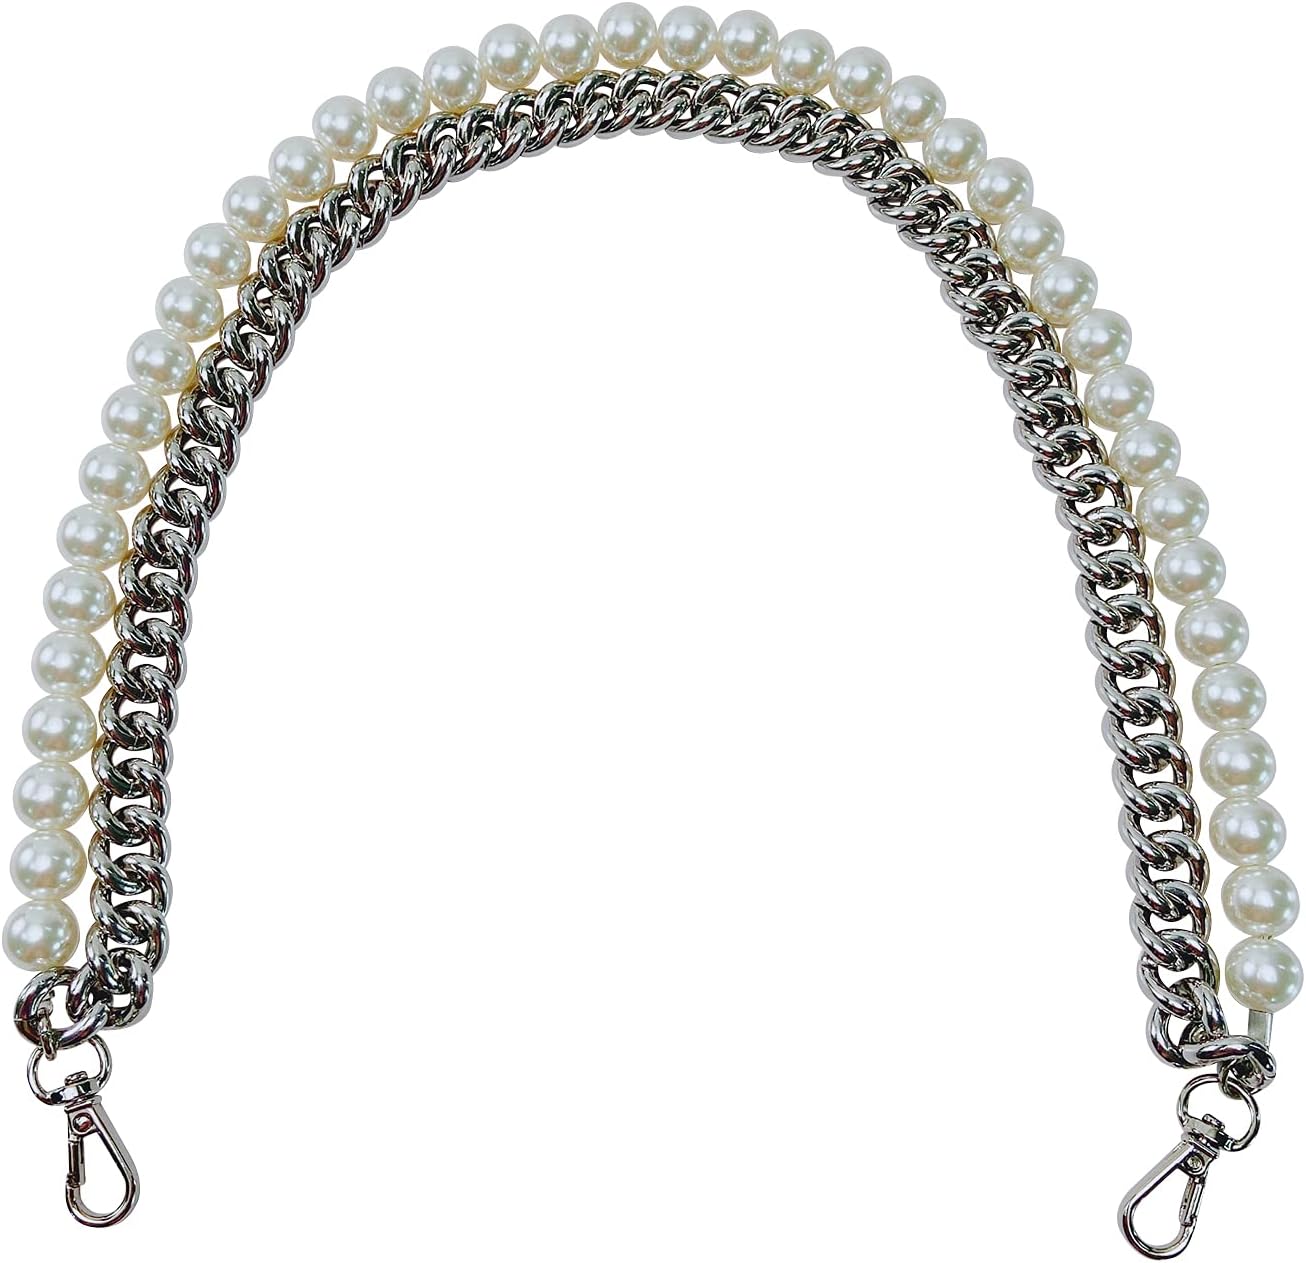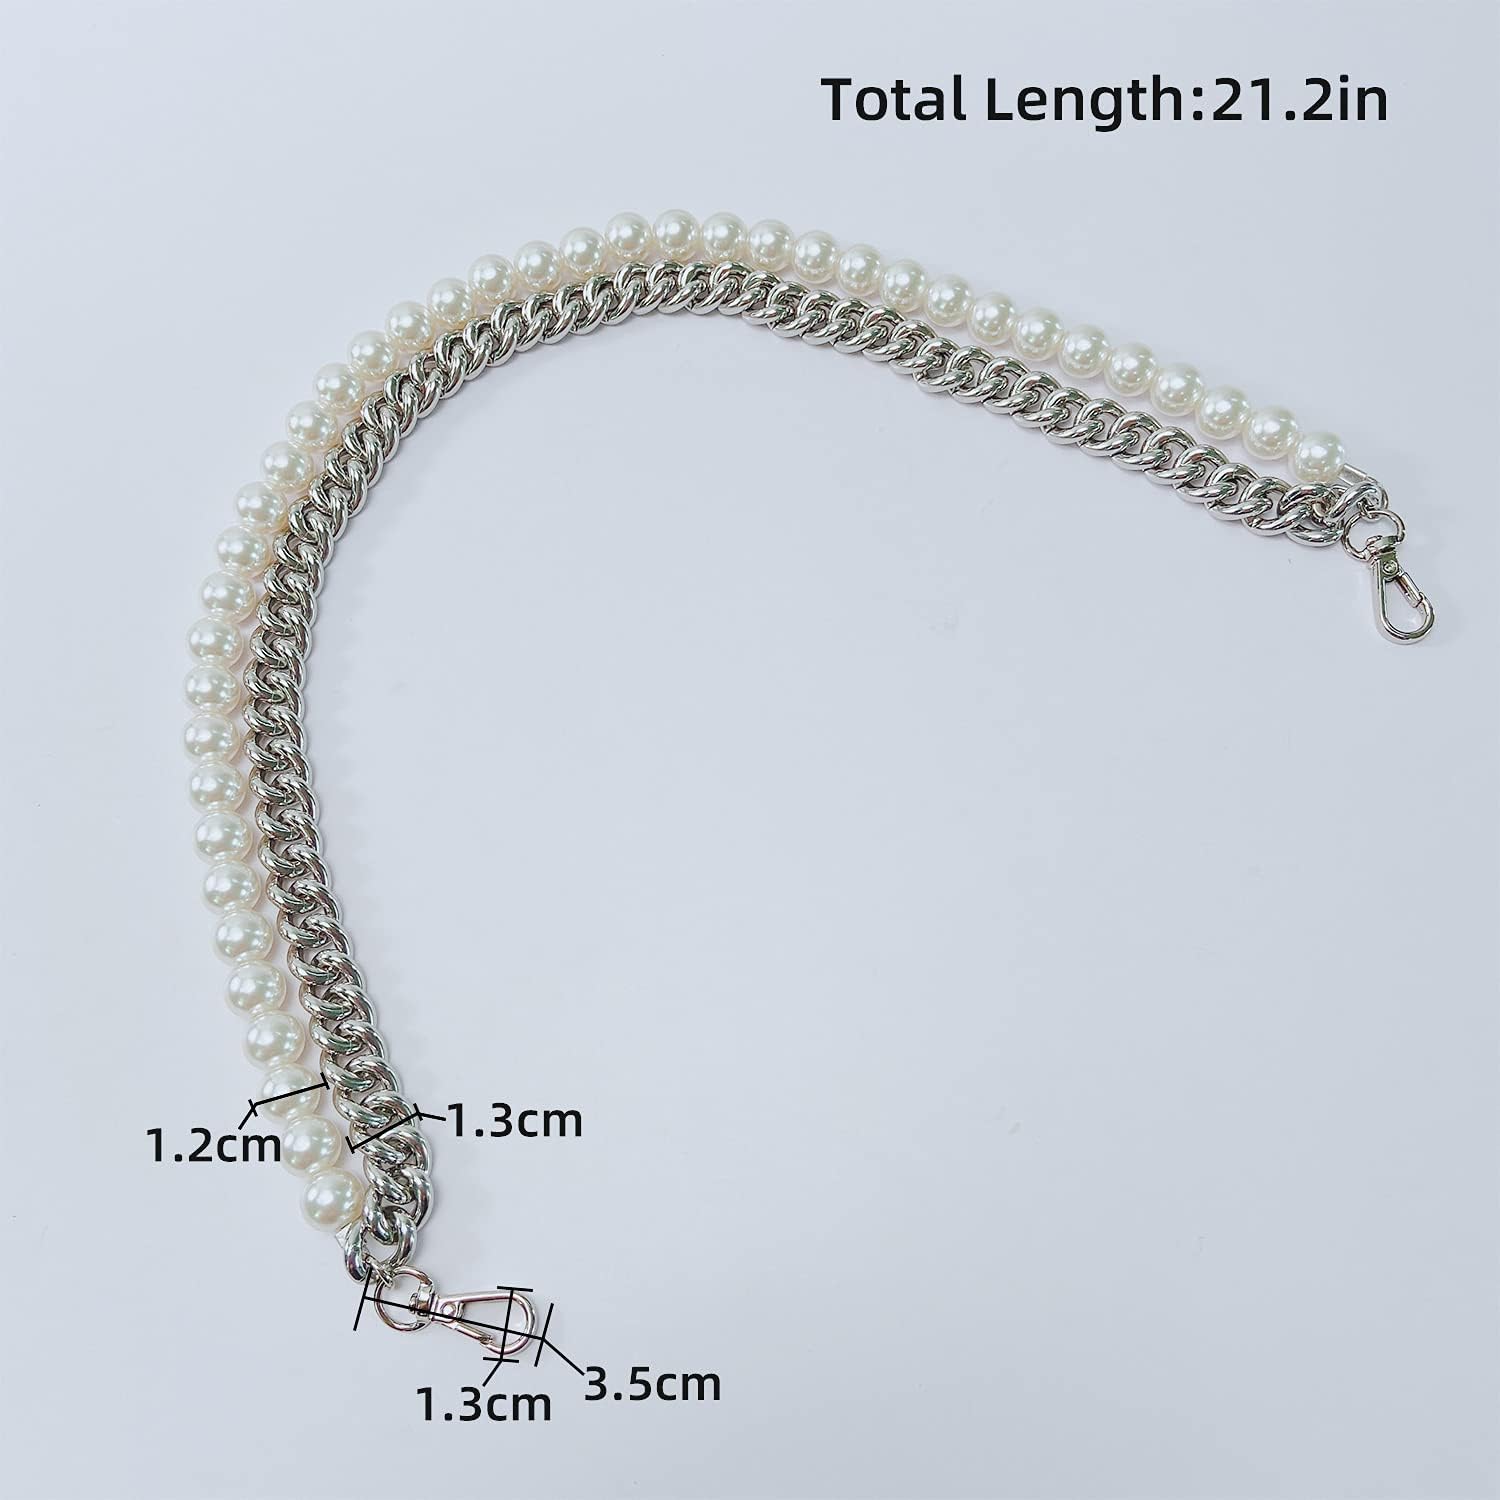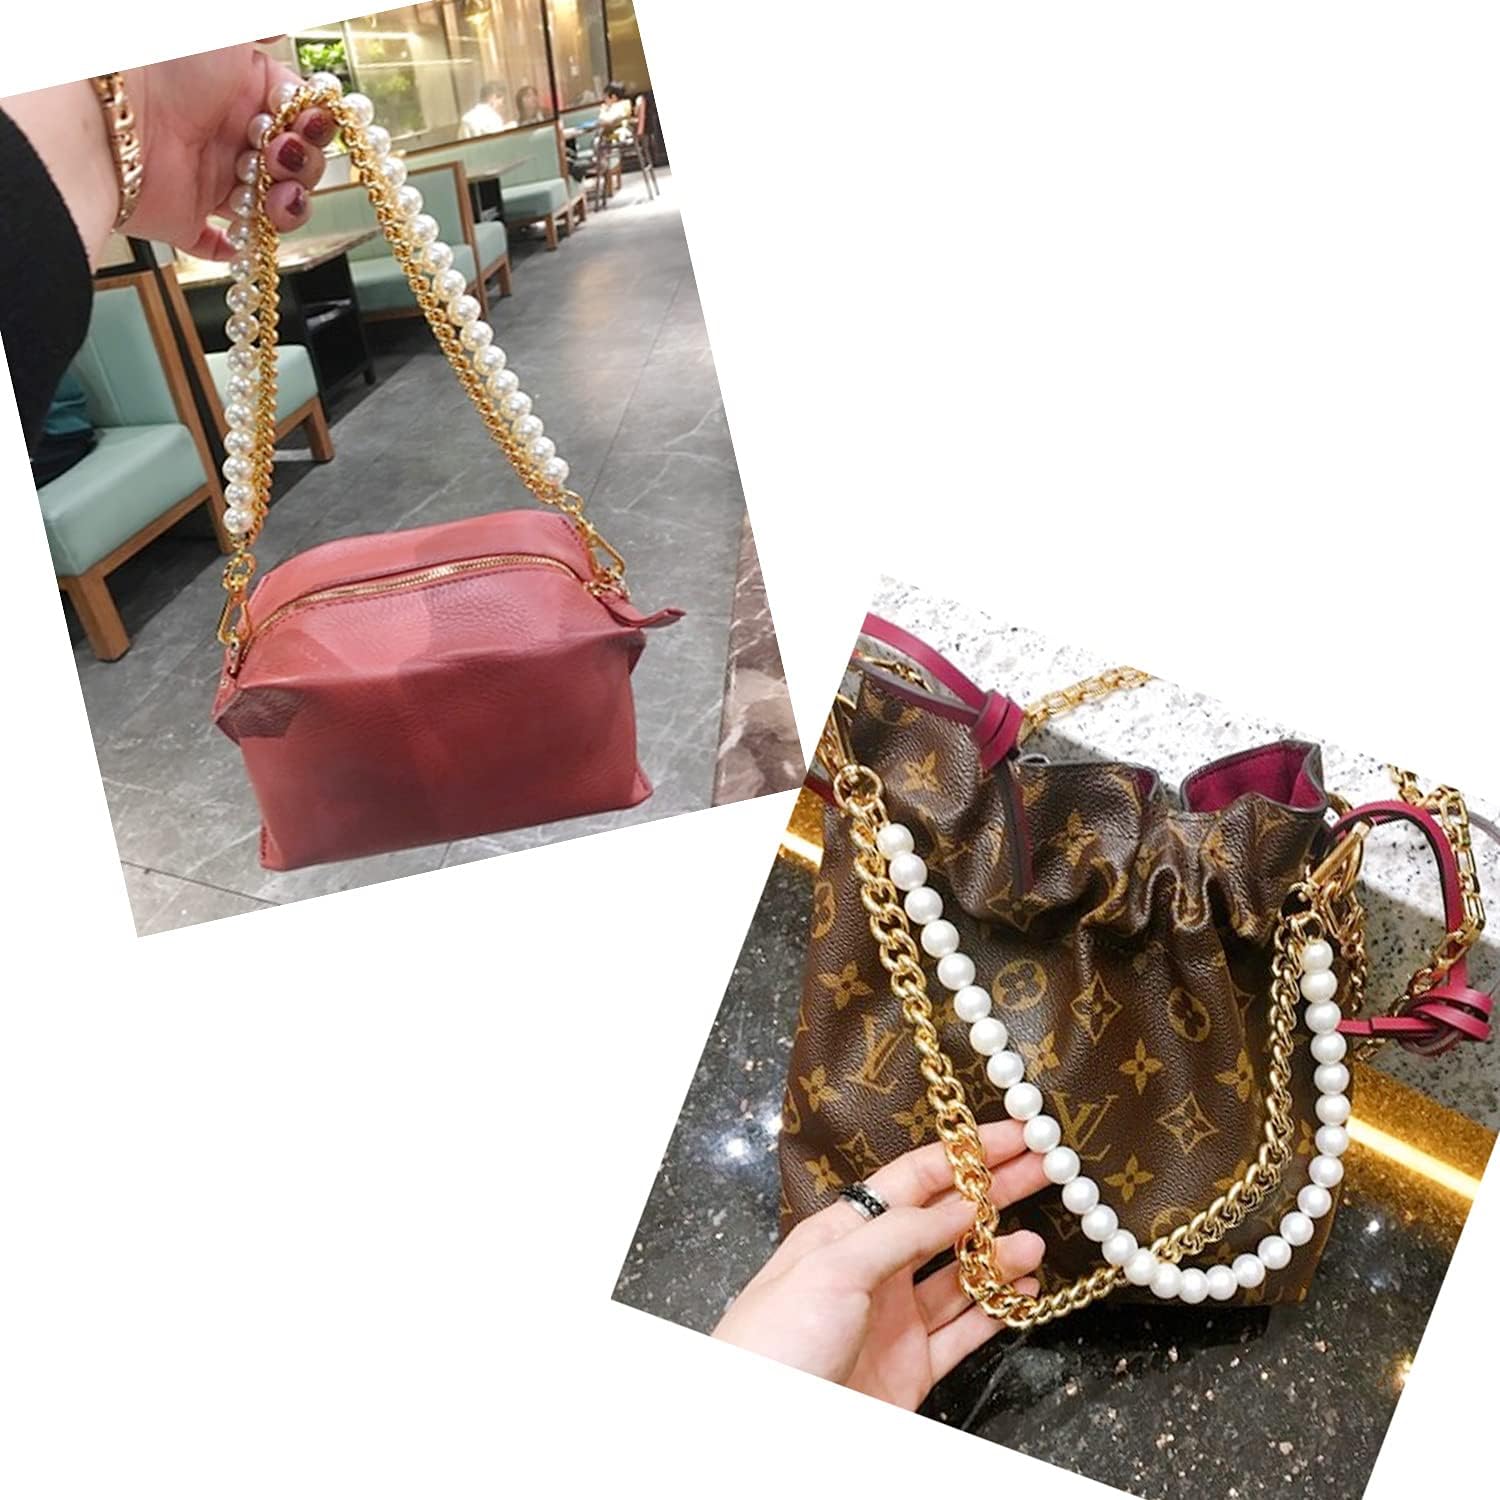
willikiva 21.2inch 2in1 Aluminum Metal Chain and 8MM Imitation Pearl Bead Handbag Purse Chain Handle Replacement Bag Chain Accessories（Silver）
Category: Amazon Home
willikiva
Features: Material : Aluminum Imitation Pearl Bead | PRODUCT CONSTRUCTION: thick link chain, two lobster clasp on both ends,Made by nickel-plated metal, feels smooth ,durable and shiny, not easy to fade,rust or break in long term using! | CONVENIENT TO USE: By our two clasps chain, your keys, wallet, bags and all your daily use accessories can be easily attached to your belt loop or purses or handbag. So, you can get your needs quickly, and you don't need to worry you will lose them! | Willikiva offers a variety of sizes and colors, you can enter our shop to seeck and 2 pack, and different length and color combinations, just select the ones you needed and liked to buy! | Usage: Can be used to attach to the backpack, handbag, or use as a keyring, dog leash for daily life. And used to hang crafts or decorations to anywhere you want. These chains are processed by our own factory, we are the original manufacturer, so low price and high quality can be guranteed!